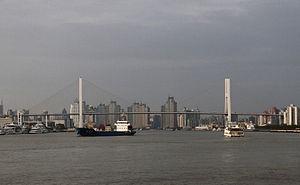
Pont de Nanpu à Shanghai This is a retouched picture, which means that it has been digitally altered from its original version. Modifications: contrast, colors edit. Modifications made by Glabb.